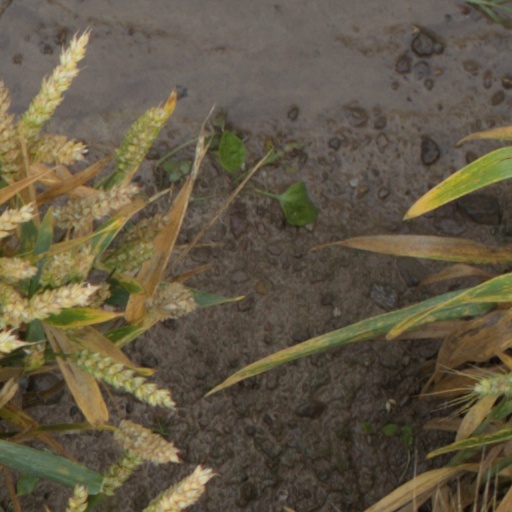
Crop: wheat